New Mexico Museum of Art

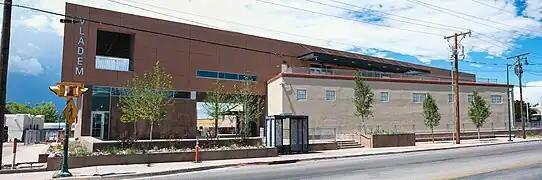
The New Mexico Museum of Art Vladem Contemporary.

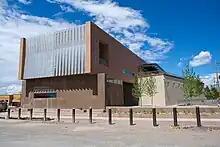
Vladem Contemporary, view from Garfield.

The Vladem Contemporary Annex of the New Mexico Museum of Art is scheduled to open in September 2023. The annex will house the New Mexico Museum of Art's contemporary collections and shows. The renovation project is an adaptive reuse of the 1936 Charles Ilfeld Warehouse (repurposed and renamed as the State of New Mexico's Joseph F Halpin Records Building). The annex is named for philanthropists Bob and Ellen Vladem.